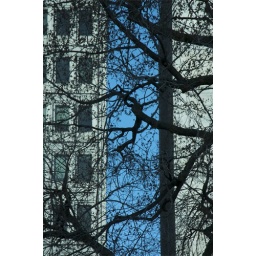
I loved the tall buildings and the dark sillouette of the tree against the bluest blue.